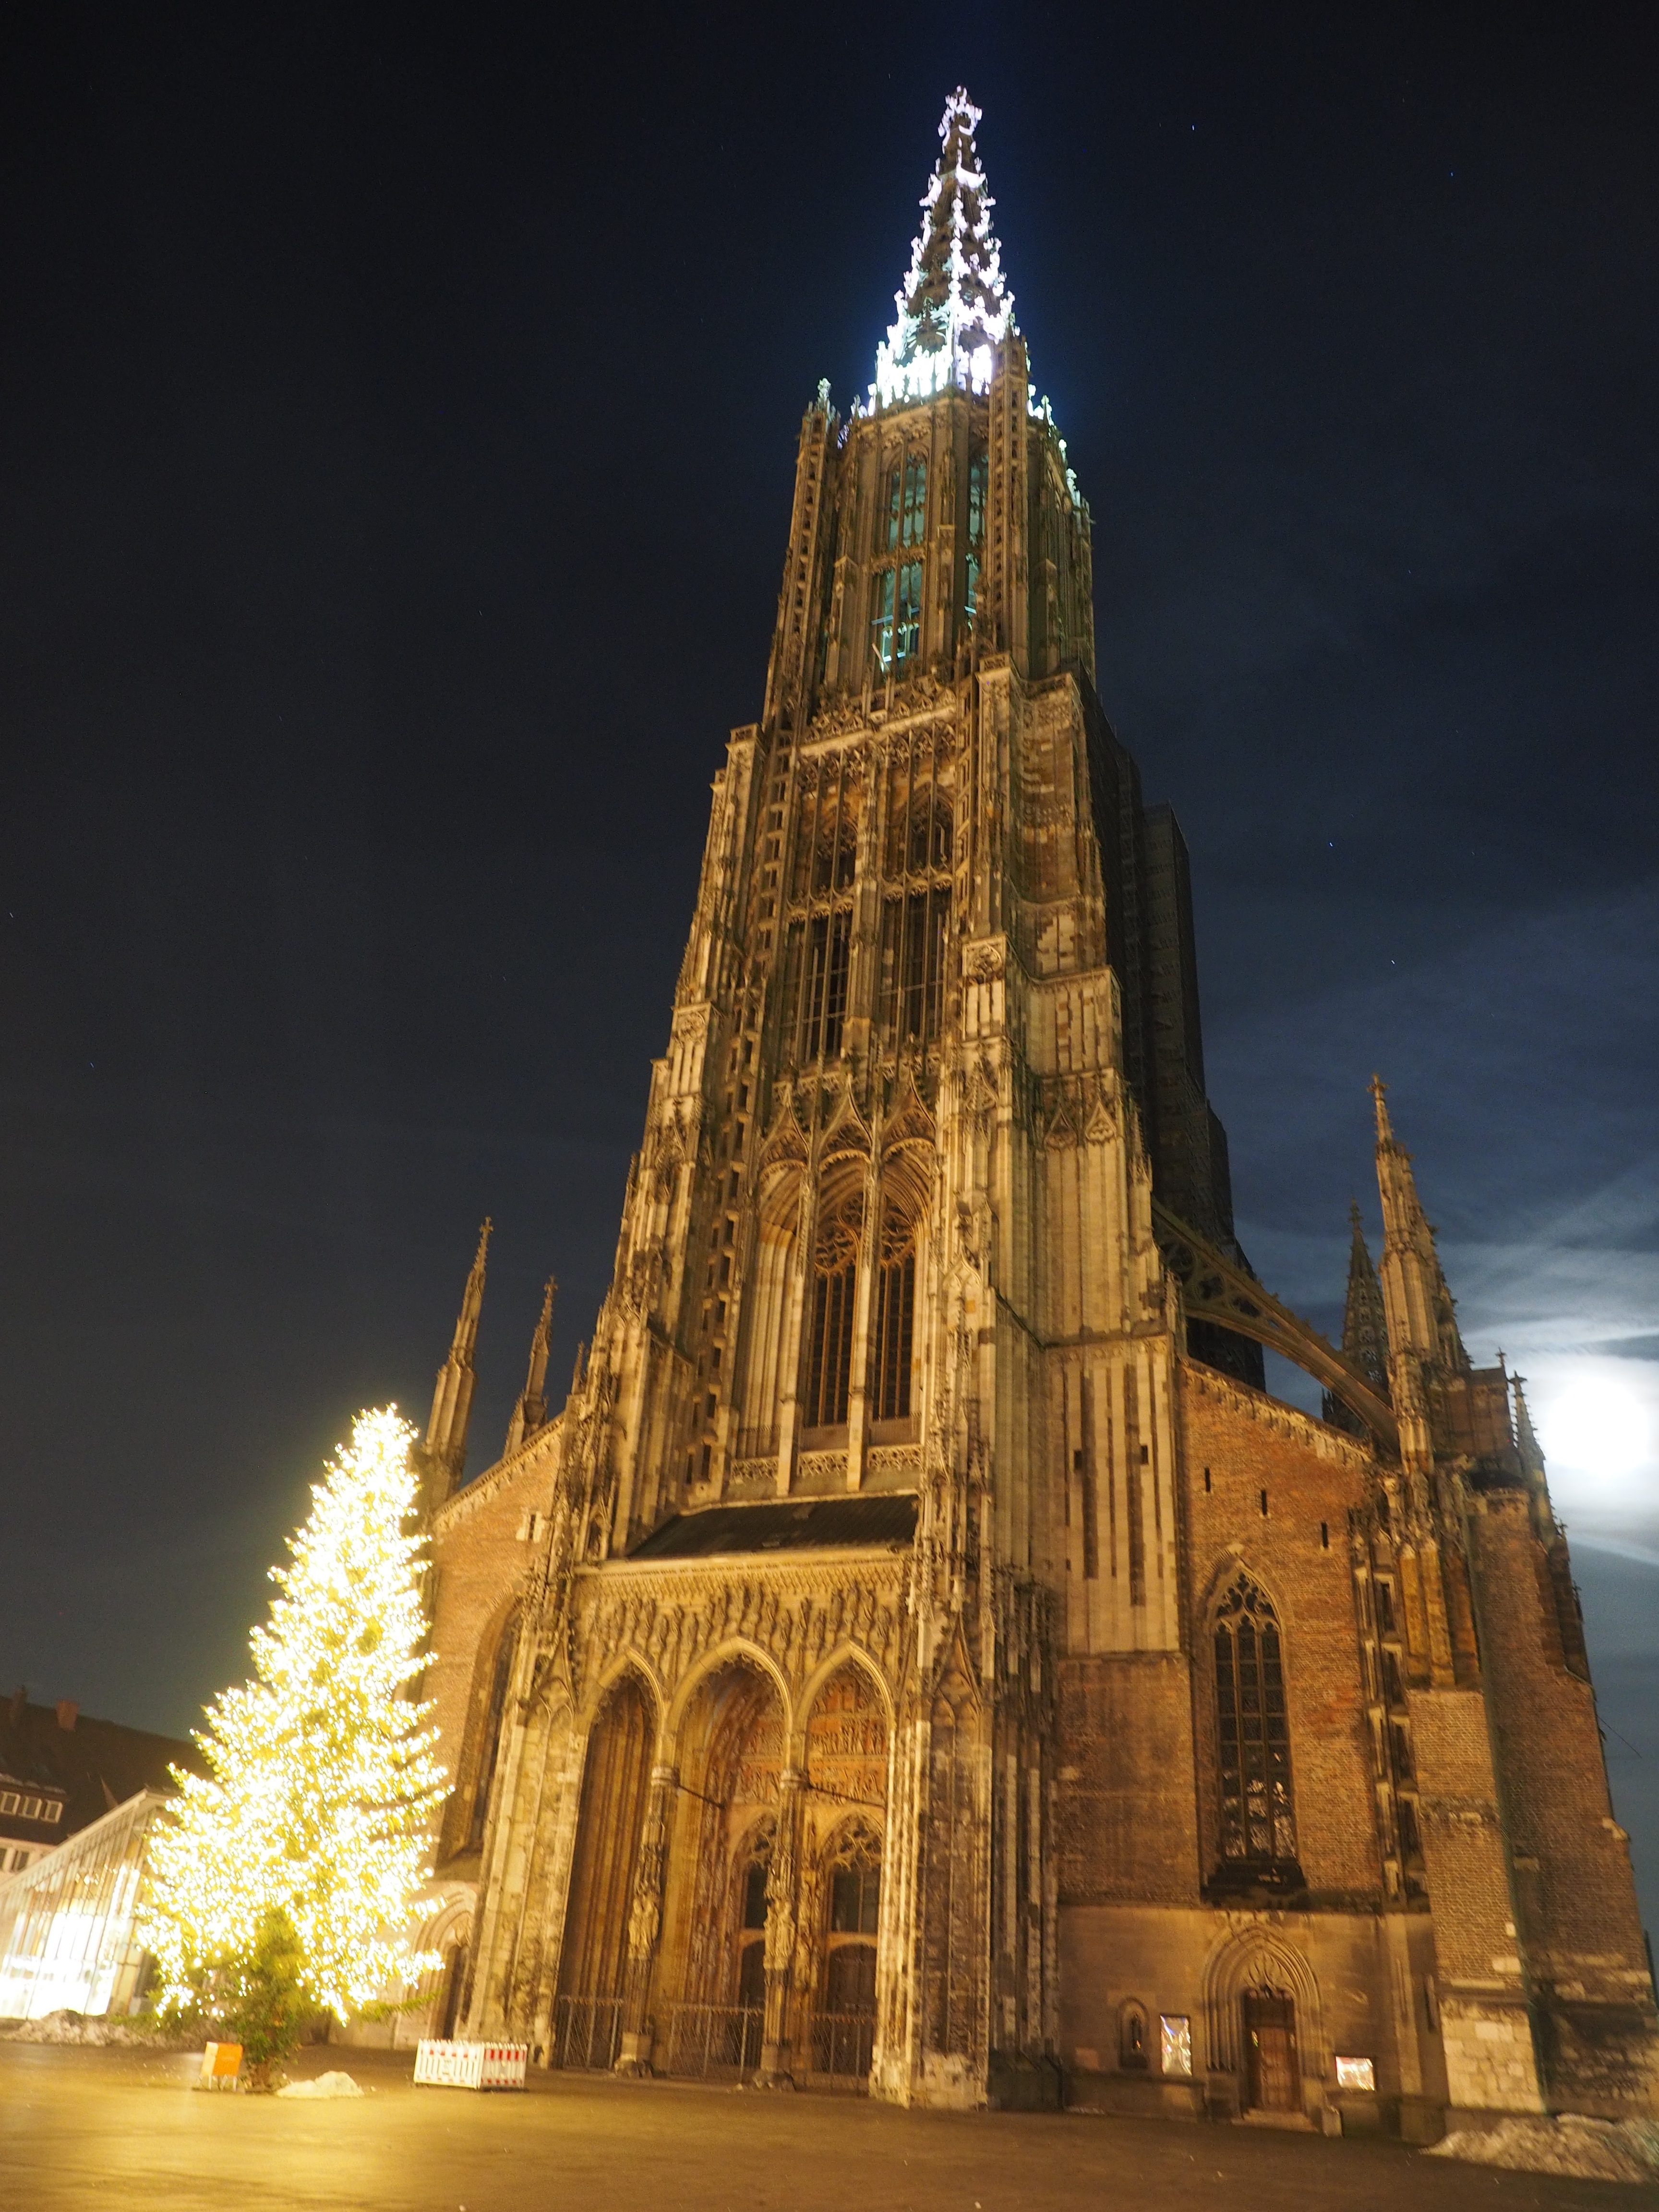
night, building, tower, landmark, church, cathedral, christmas, lighting, place of worship, lights, temple, spire, ulm, gothic architecture, ulm cathedral